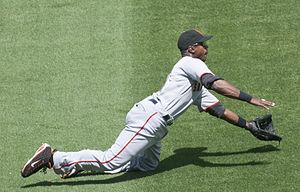
Frederick Deshaun Lewis est un voltigeur de baseball évoluant en Ligue majeure depuis 2006. Il est présentement sous contrat avec les Mets de New York.